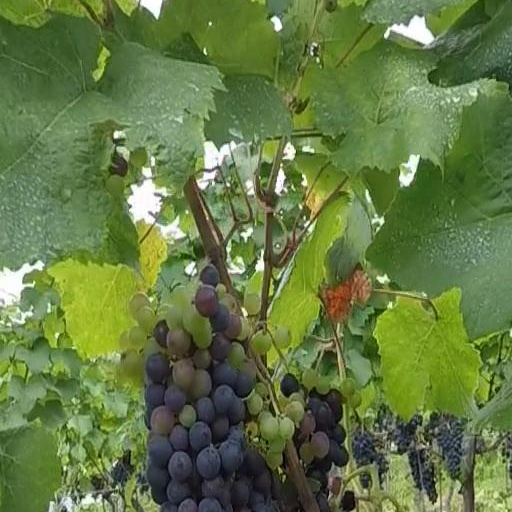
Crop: grape